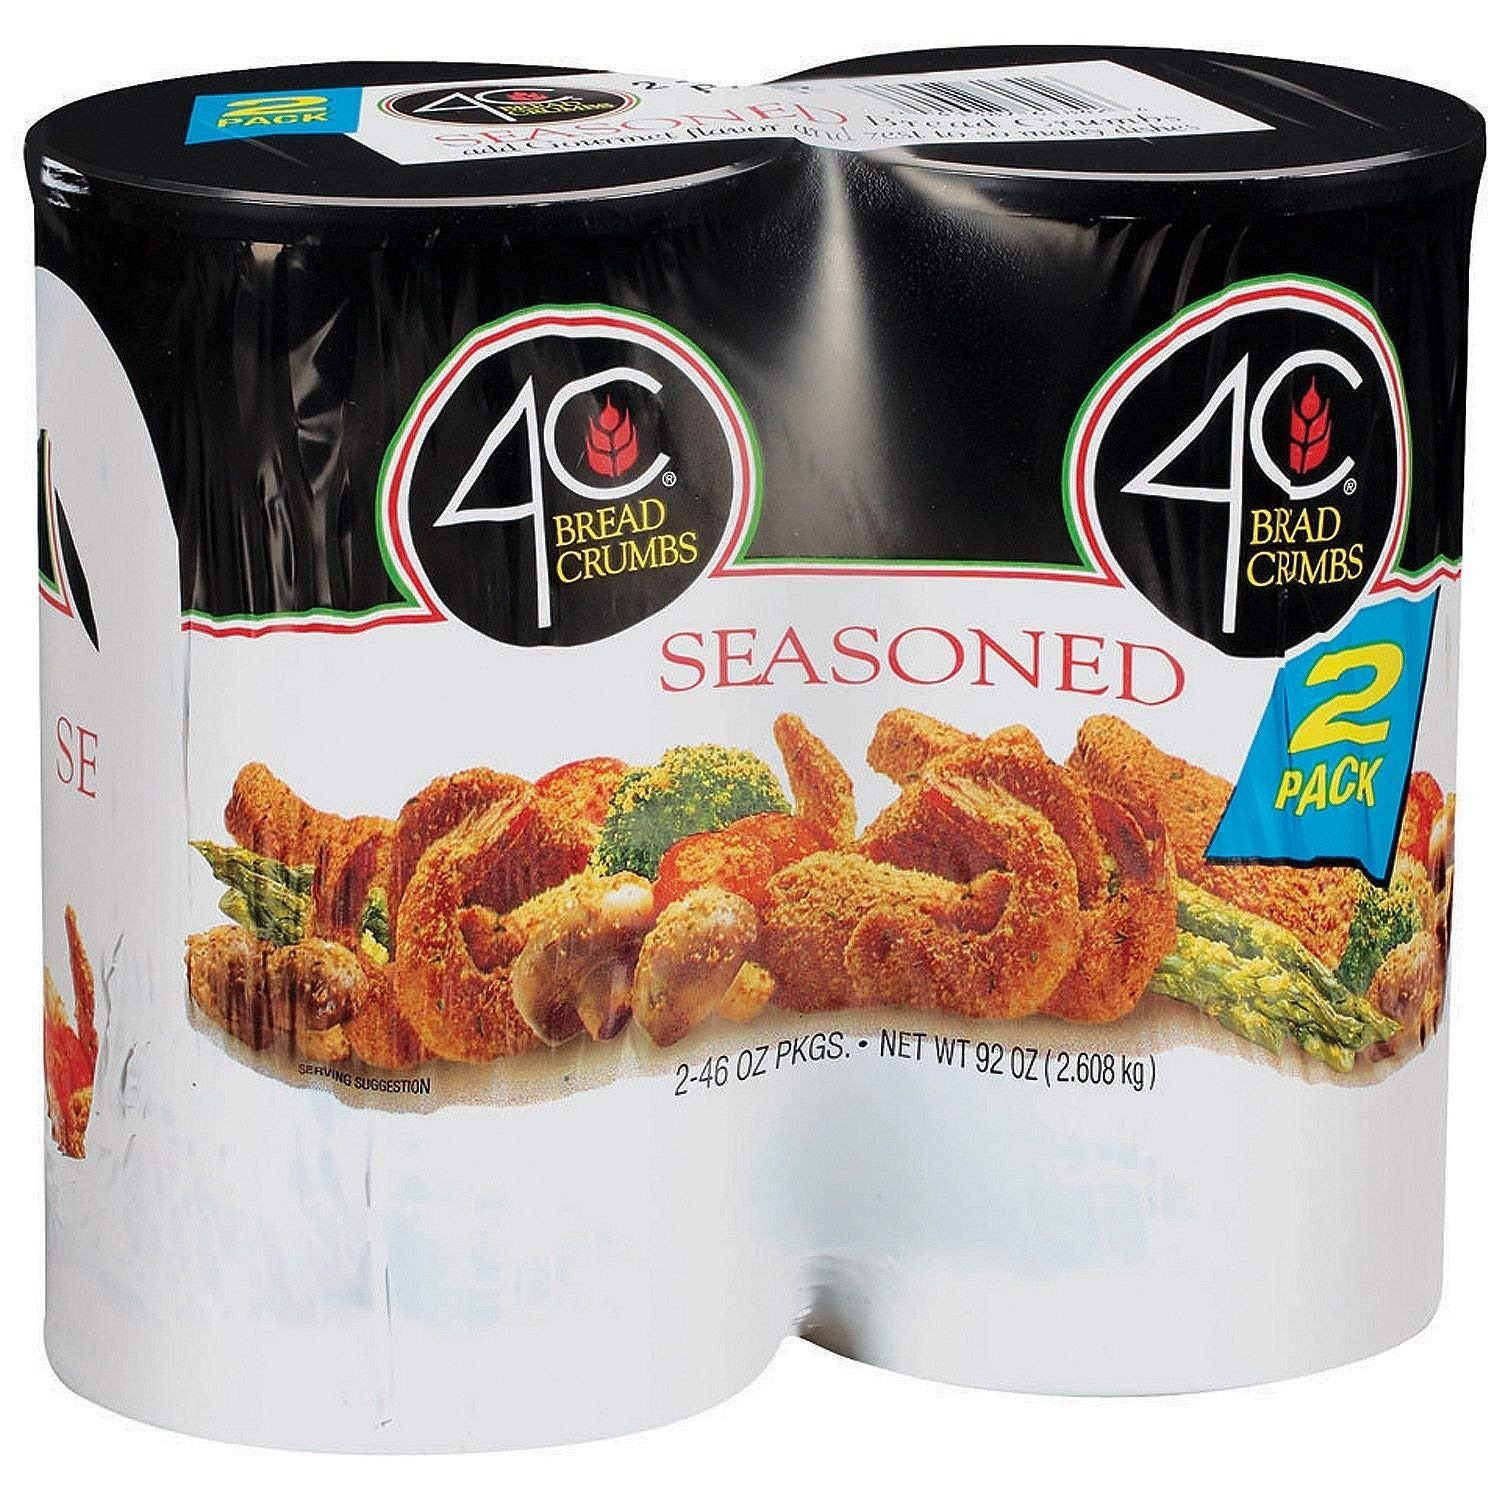
Item Name: 4C Seasoned Bread Crumbs - 2/46 oz. Vevo - PACK OF 2
Product Description: 1
Value: 2.0
Unit: Count

Price: 18.395